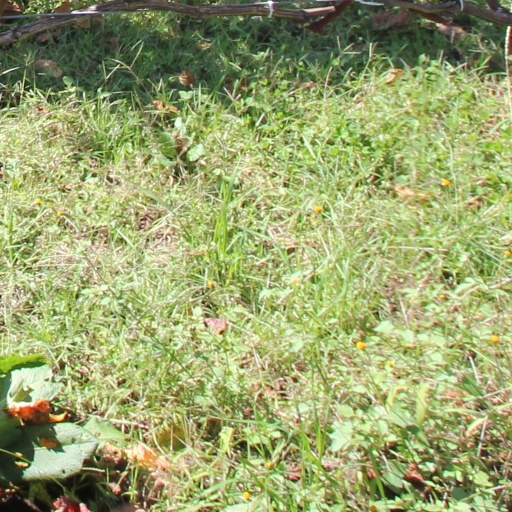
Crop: grape